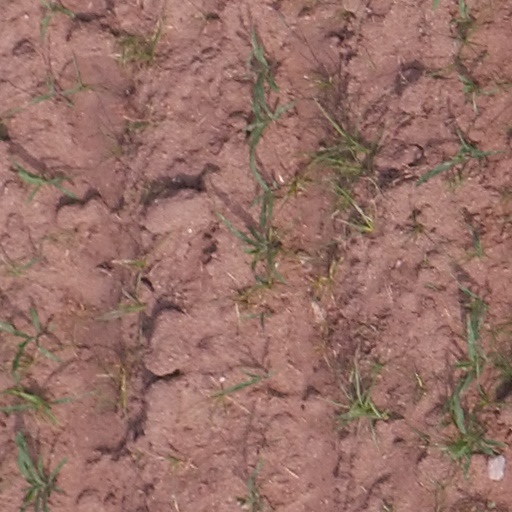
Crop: maize; corn